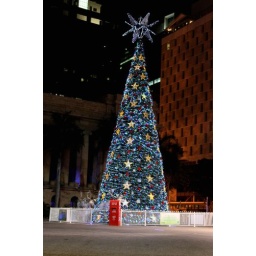
Christmas tree in Brisbane King George Square with an Australian Post letter box delivering to Santa.